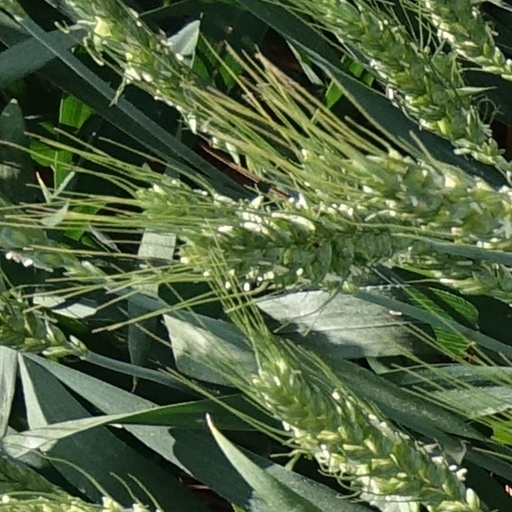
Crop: wheat